2019 Albania earthquake

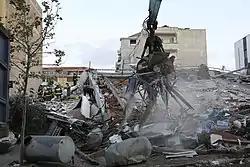
Heavy machinery clearing earthquake debris

In Albania, volunteers, along with some small organisations established drop off points for donations of food, clothing, blankets and hygiene products at prominent landmarks throughout Tirana and used social media to mobilise people to provide assistance. Three humanitarian organisations sorted and packed the items and sent them through several truckloads for distribution among displaced people of the earthquake zone. As demand was high, citizens were urged to donate over the coming days. Hundreds of Albanians in Albania and Kosovo opened their homes to people displaced by the earthquake. Some students from Tirana went to assist relief efforts in Durrës and delivered hundreds of meals to earthquake affected people. Residents of Tirana held a candlelight vigil in the city centre in honour of the deceased.